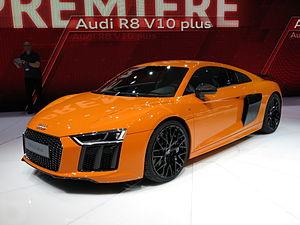
Salon international de l'automobile de Genève 2015